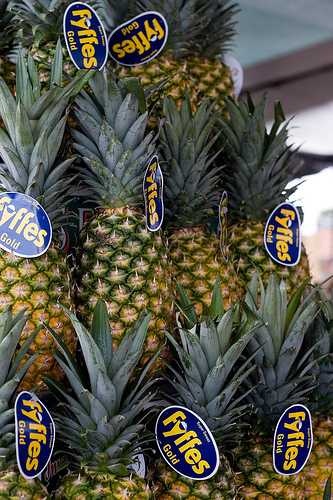
Label: Pineapple